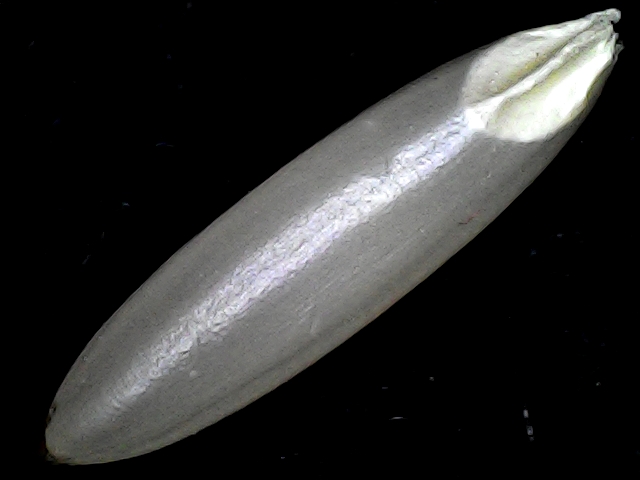
Rice variety: BRRI67